Rockford Speedway

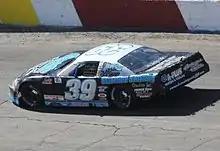
2013 track champion Alex Papini

The track offered two weekly programs during much of the season. On Saturdays it hosted a NASCAR-sanctioned Whelen All-American Series late model race, along with All American Sportsmen, American Short Trackers and Road Runners. On Wednesday nights it hosted The Road Runner Super Summer Series, Bandits, Winged Women on wheels, Figure 8's, Legends, Minicups, Bandoleros, and spectacular drags.